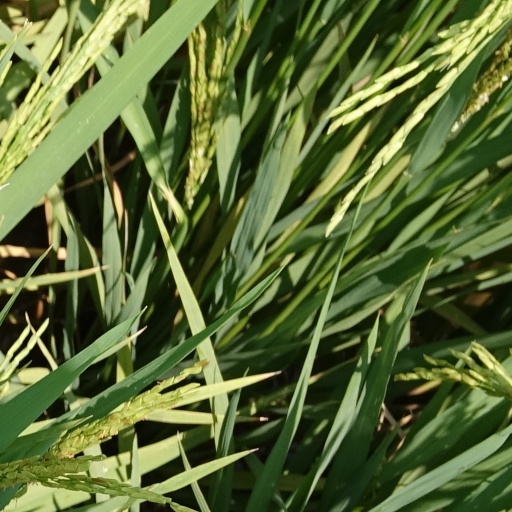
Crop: rice